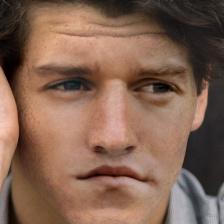
Label: faces